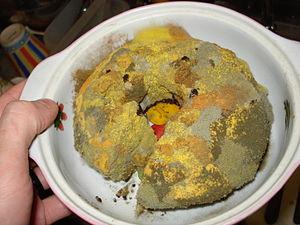
Moisissures ou des champignons.